Answer in natural language. Considering the relative positions, where is abstract rectangle frame on wall (highlighted by a blue box) with respect to brown square dining table (highlighted by a green box)? Choose between the following options: right or left
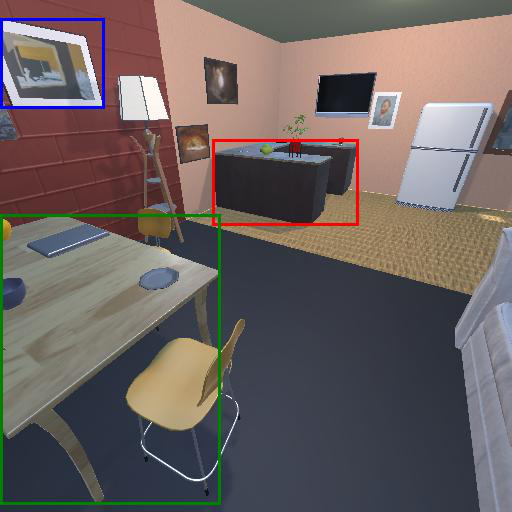
<answer>left</answer>